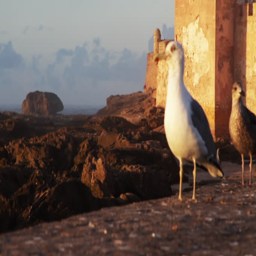
close up bird on a ledge .